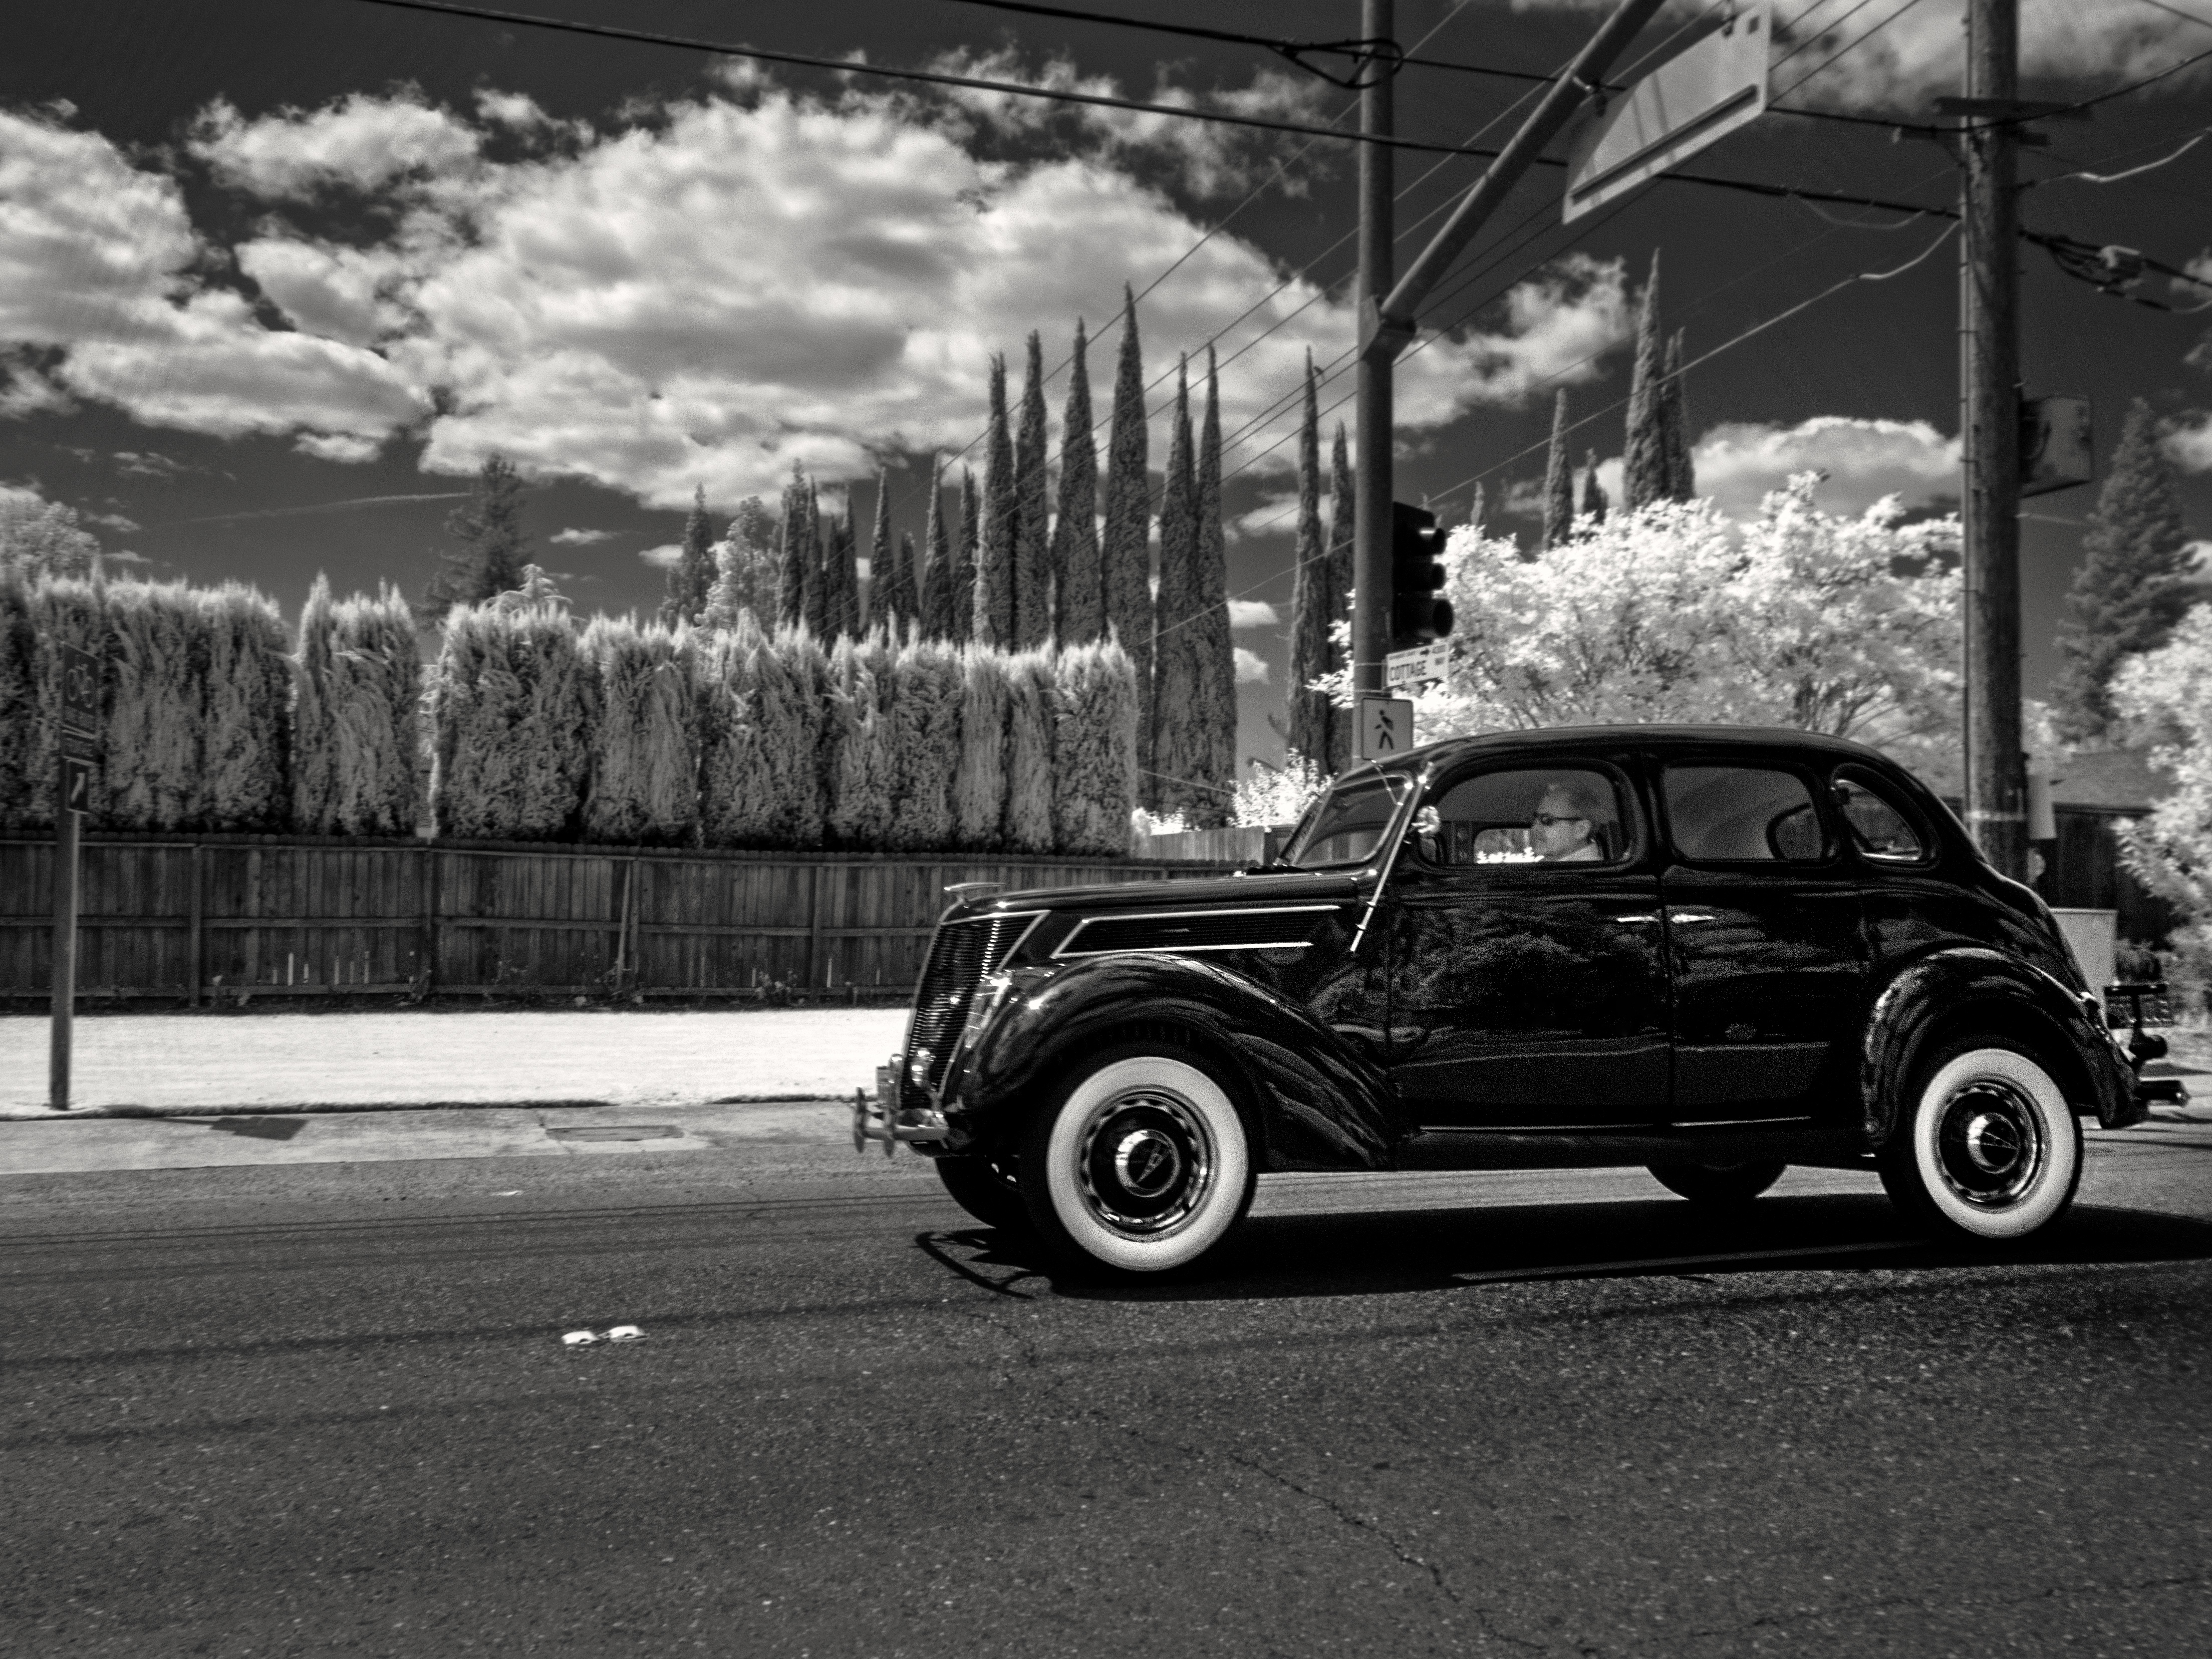
black and white, car, wheel, vehicle, monochrome, motor vehicle, vintage car, ford, classic, 1937, hss, sliderssunday, infrared, antique car, land vehicle, monochrome photography, automobile make, automotive design, luxury vehicle